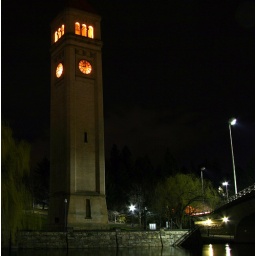
Clock tower by the river